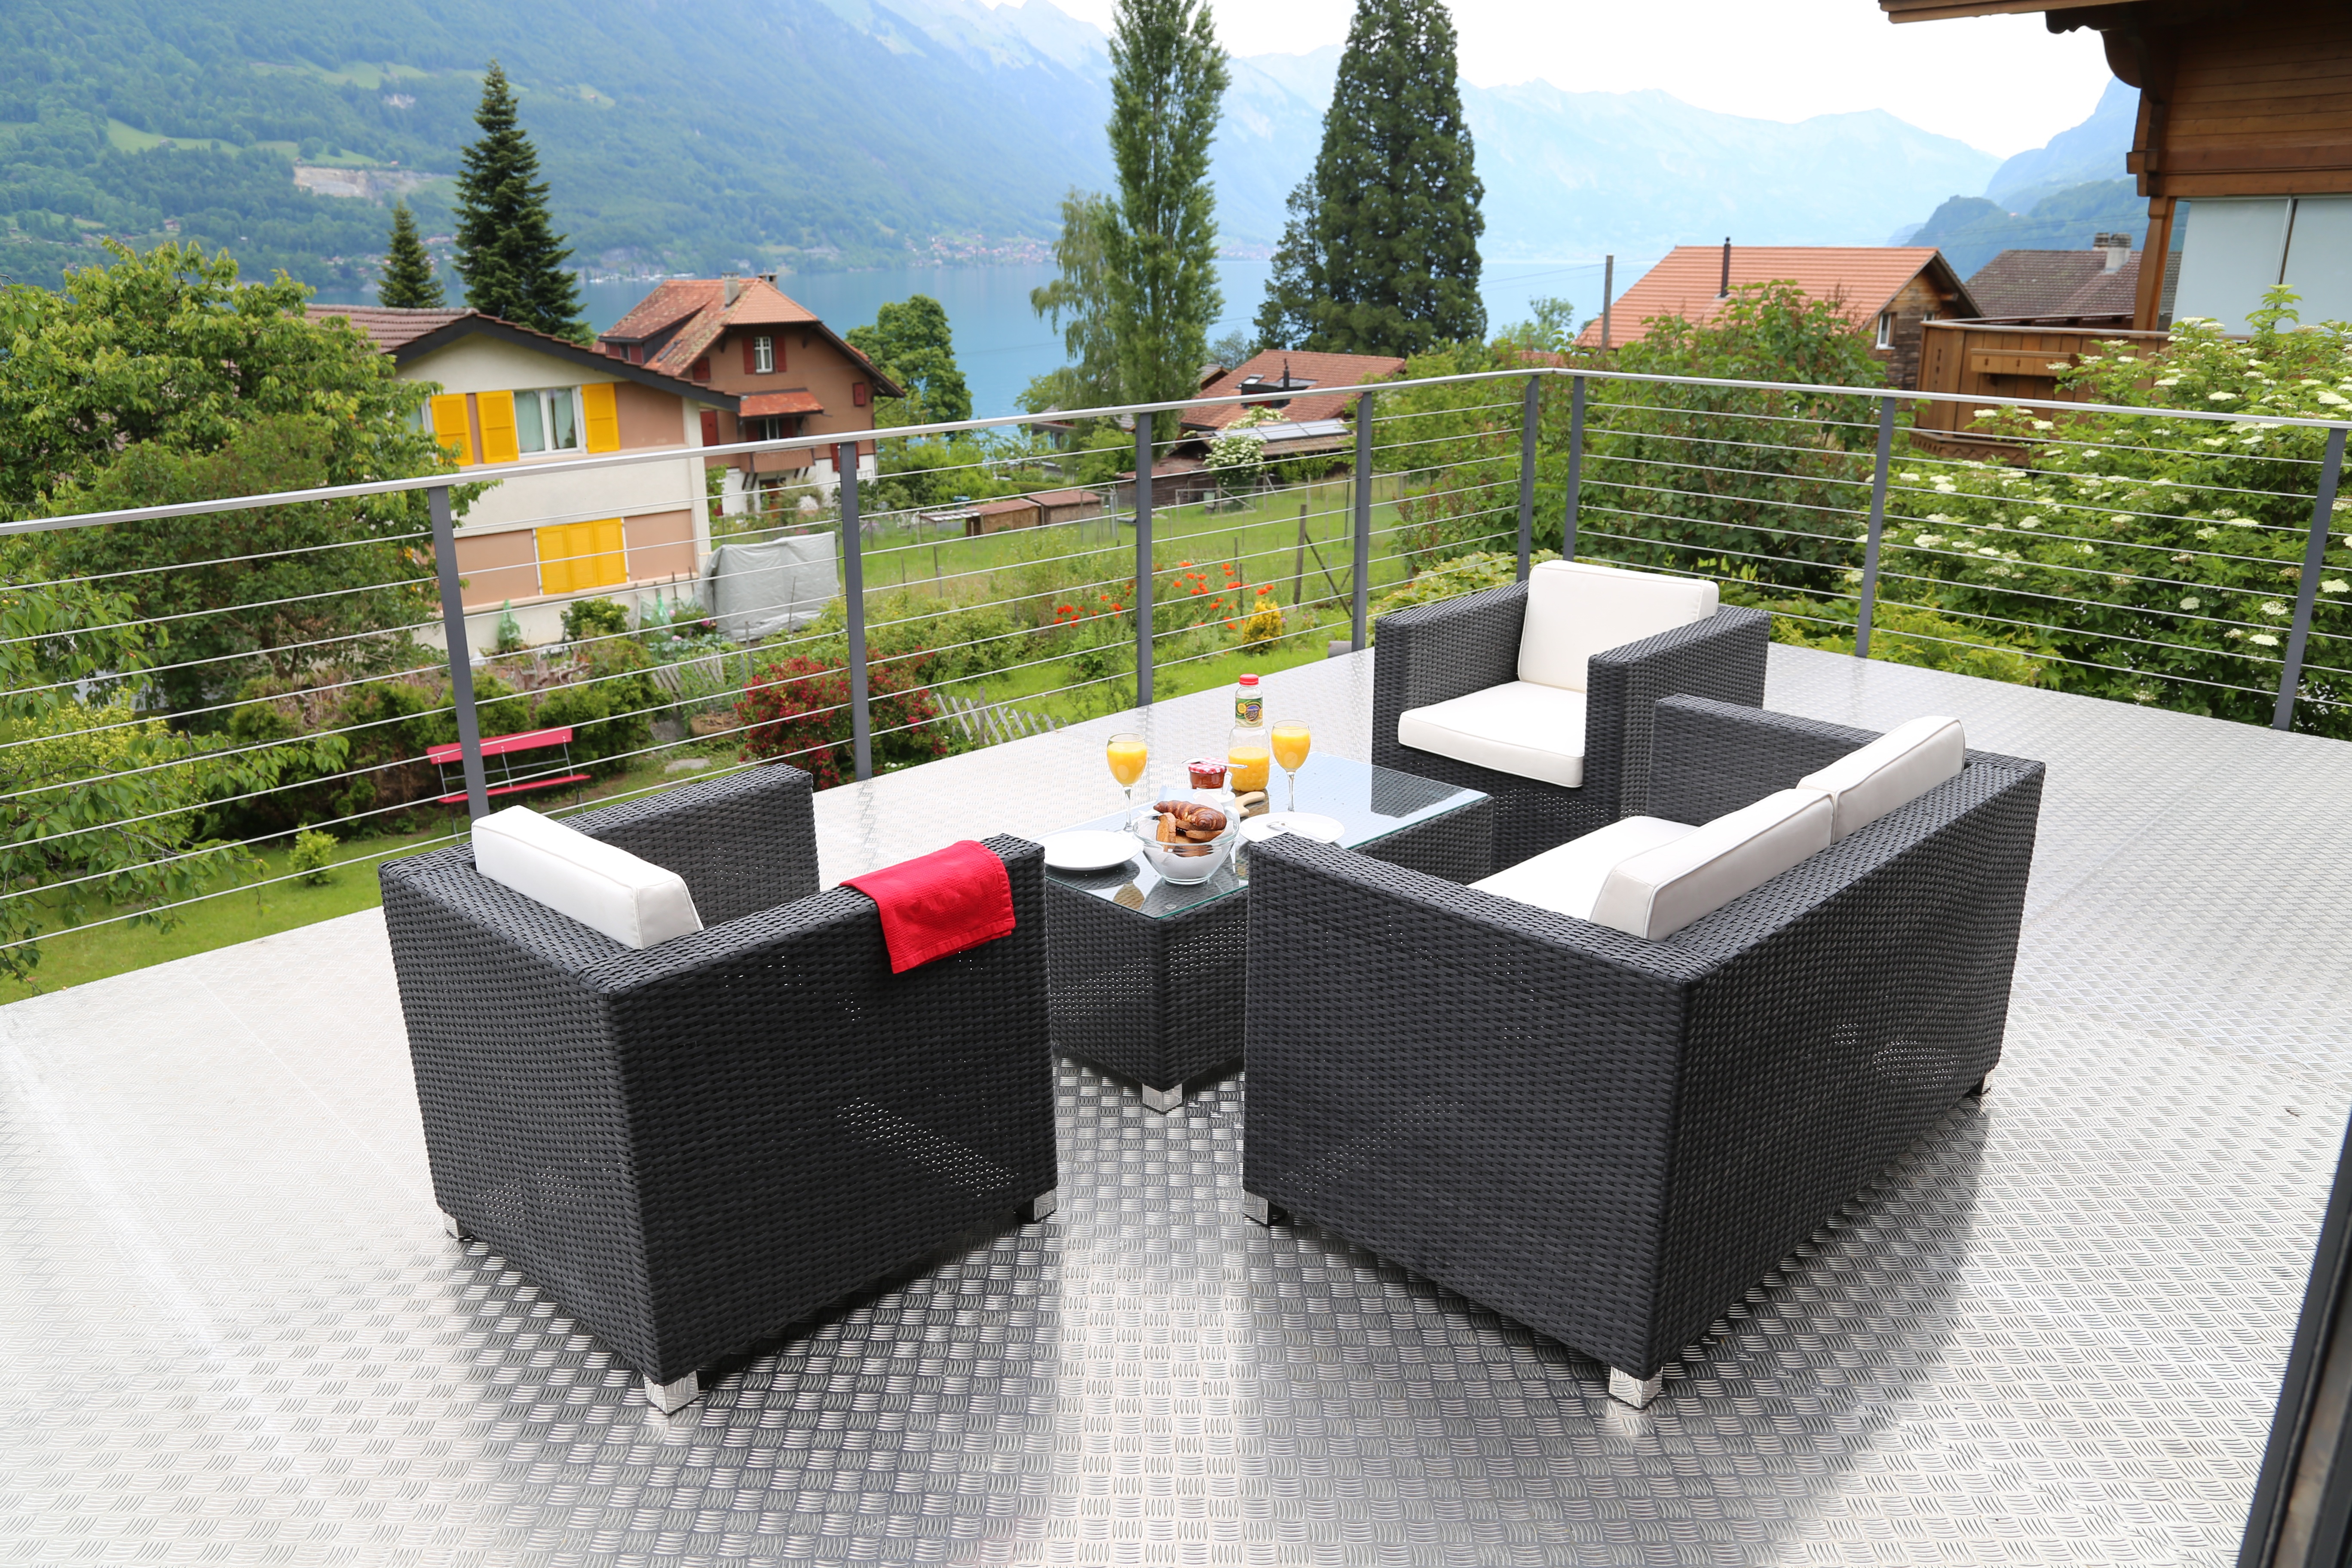
table, view, balcony, relax, property, furniture, lifestyle, wicker, terrace, design, weekend, family home, outdoor structure